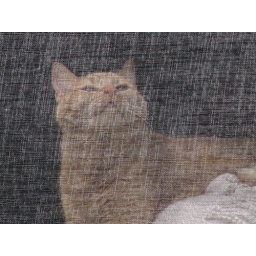
This cat was in a window about 18 lightyears away. That's how sick the zoom on this camera is.